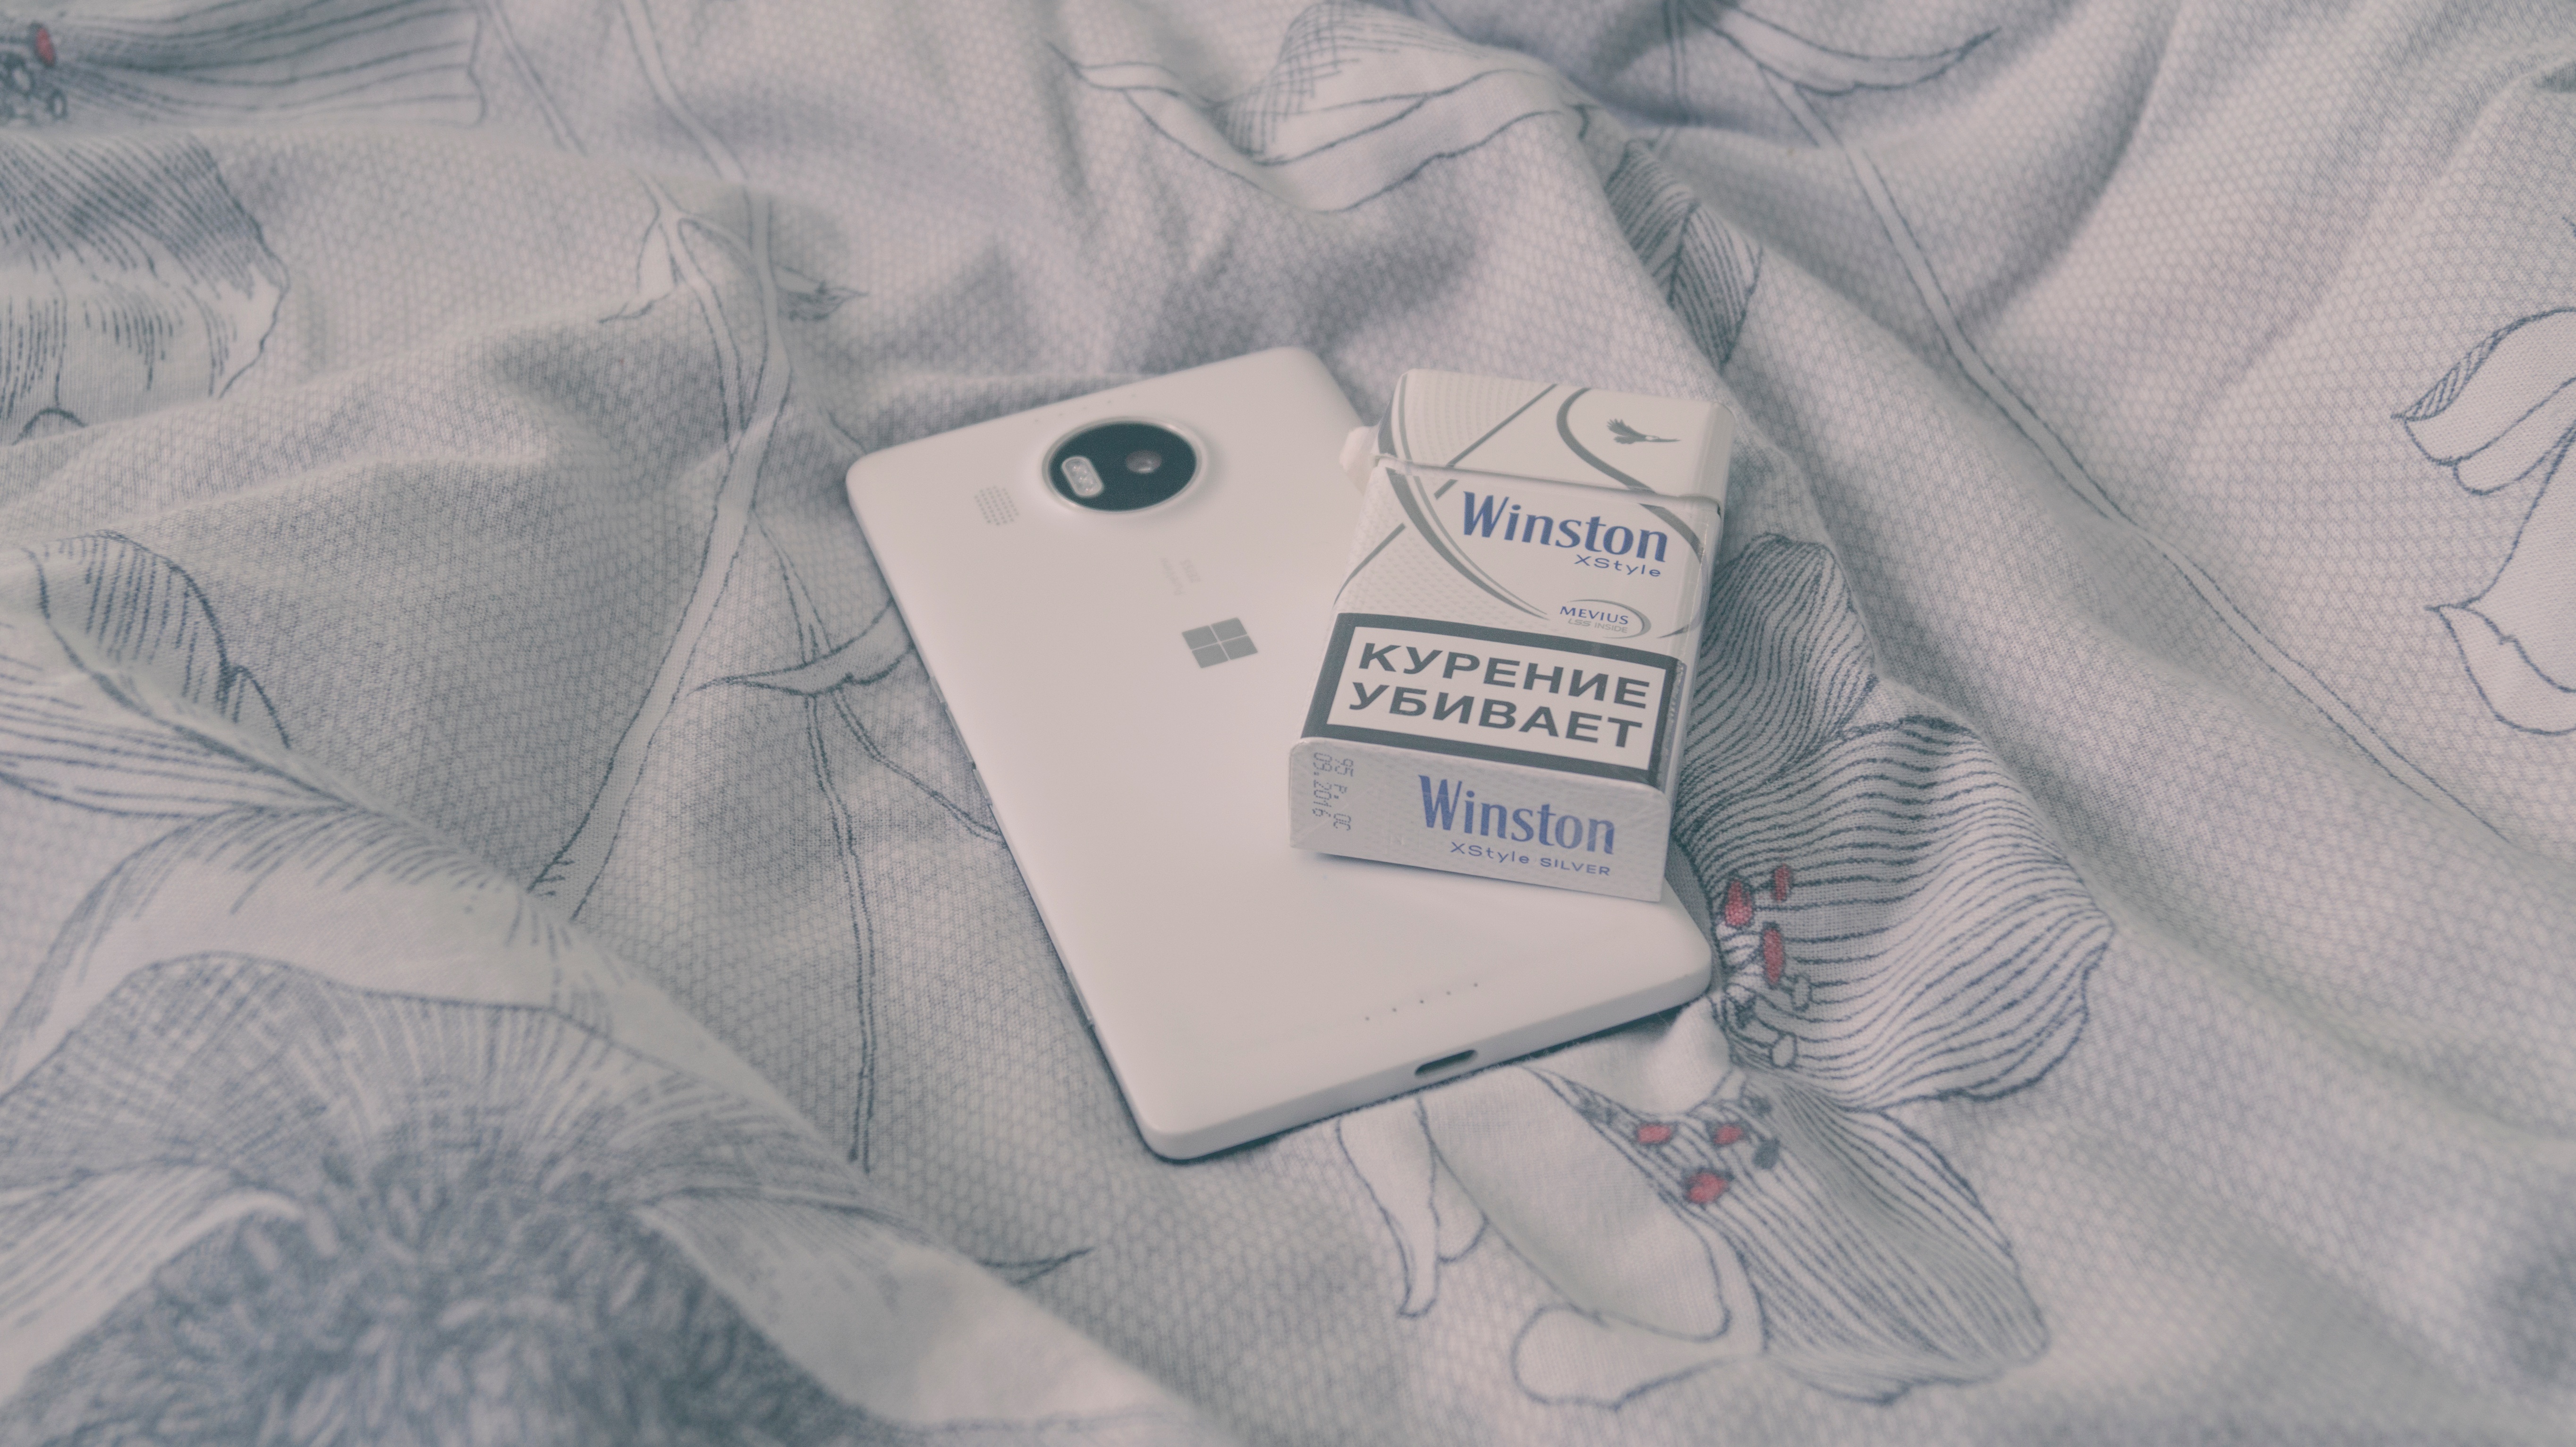
white, textile, sketch, drawing